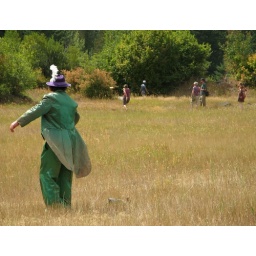
green man in a yellow field